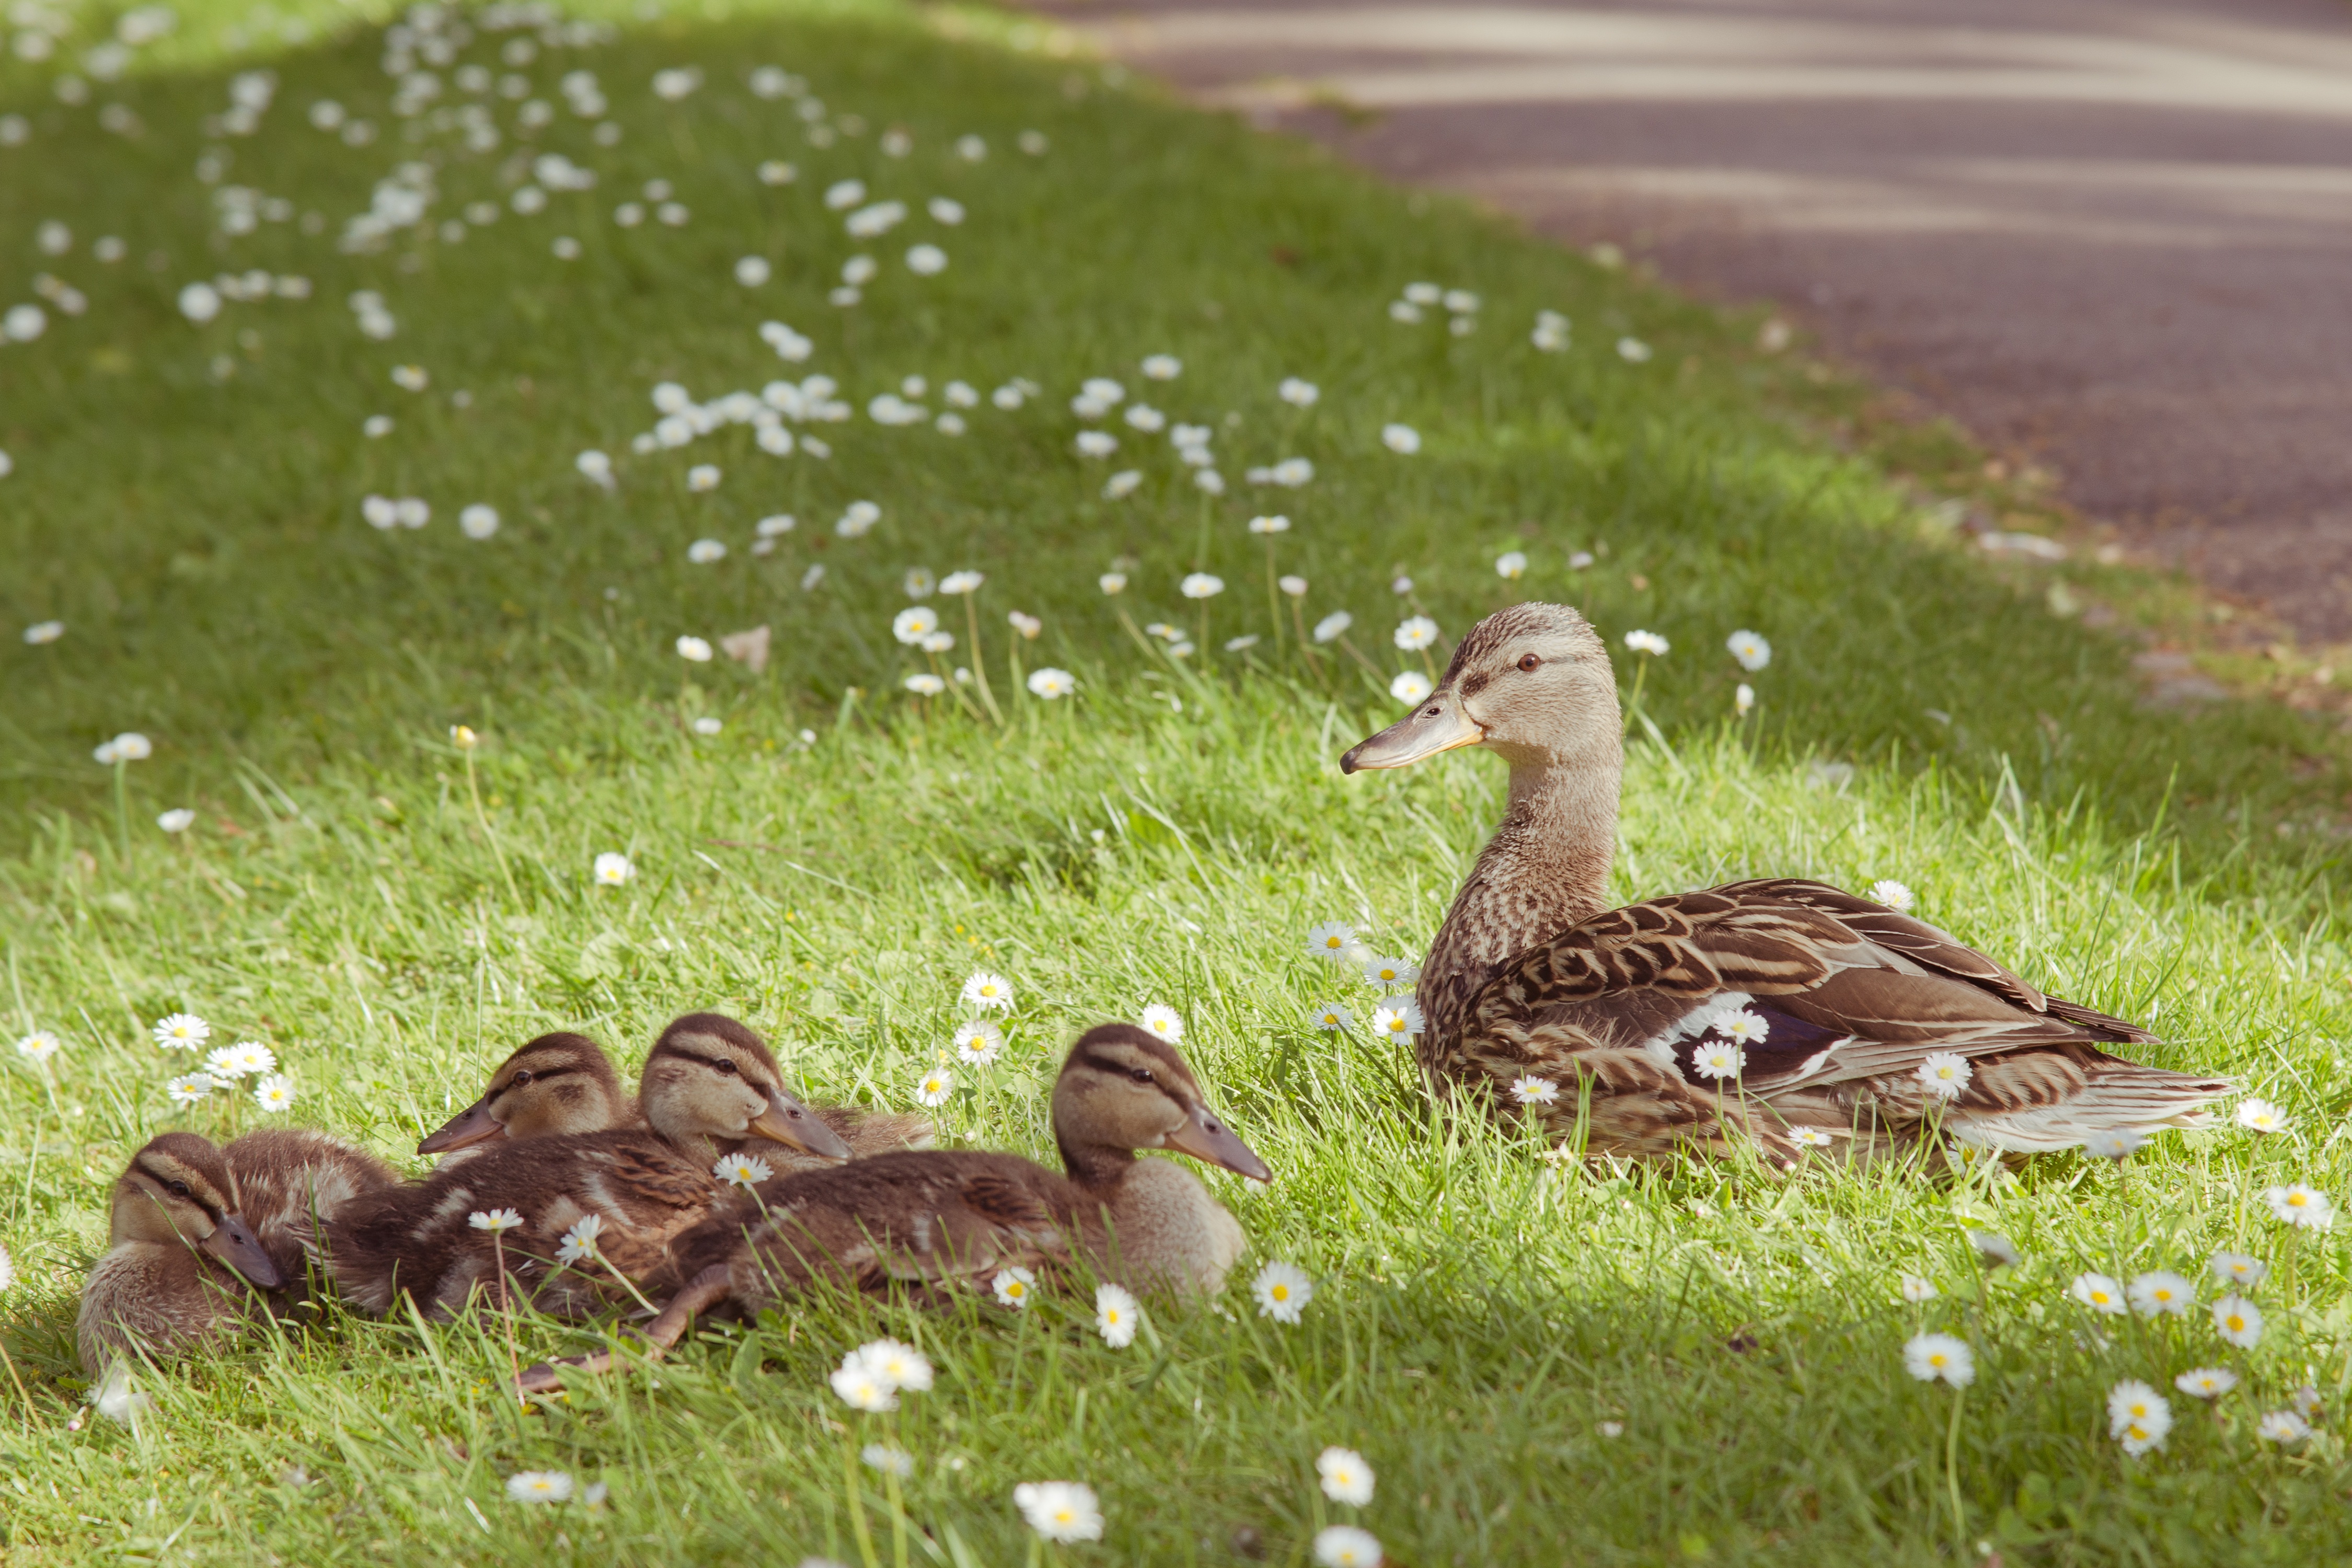
water, nature, grass, bird, meadow, prairie, animal, wildlife, young, beak, chicken, fauna, plumage, poultry, family, mother, duck, goose, vertebrate, waterfowl, water bird, wildlife photography, mallard, more, animal portrait, duck family, young animal, wild ducks, ducks geese and swans